Ridolfo Livi

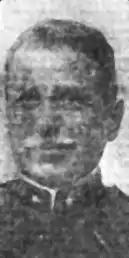

Ridolfo Livi (13 July 1856, in Prato – 12 April 1920, in Florence) was an Italian anthropologist.